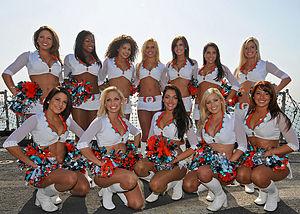
Les cheerleaders des Dolphins de Miami, constituent le groupe professionnel de cheerleaders ou pom-pom girl des Dolphins de Miami.